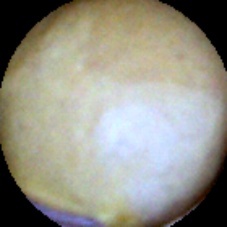
Label: Intact